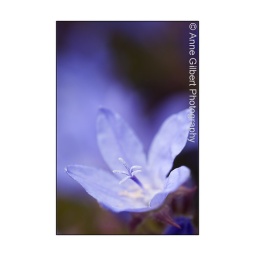
Close up of pale blue Campanula, Bellflowers, in flower in late spring